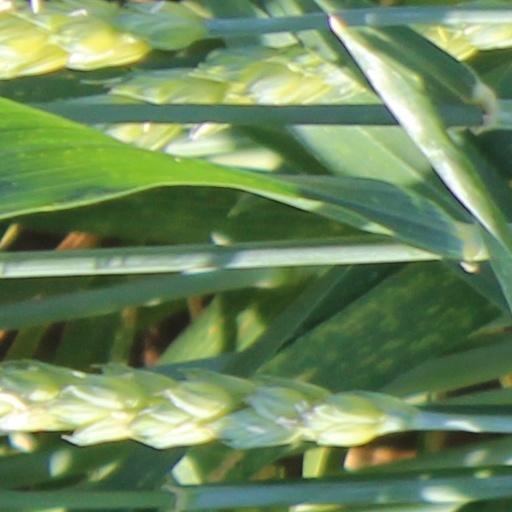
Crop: wheat